Rufus the Bobcat

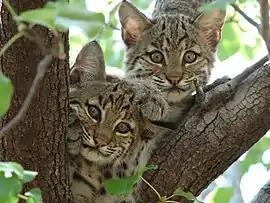
Bobcats are strictly wild animals. These 2–4 month-old kittens live out of a tree like many bobcat babies. Rufus has helped efforts to prevent hunting and endangerment.

In 1925, the members of the Ohio Athletic Board thought of an official nickname for Ohio University to replace "Ohio," the "Green and White" and "The Nameless Wonders." The board members decided to begin a contest soliciting name suggestions for the Athletic teams of Ohio University and offered a $10 prize for the suggestion that best showed the fighting spirit of Ohio. Hundreds of ideas poured in, but it was "Bobcat," suggested by Hal H. Rowland, a former student and Athens resident, that suggested the winning name. The bobcat's regal stature in Appalachia made its selection a highlight of Ohio University's strategic partnership with the region.